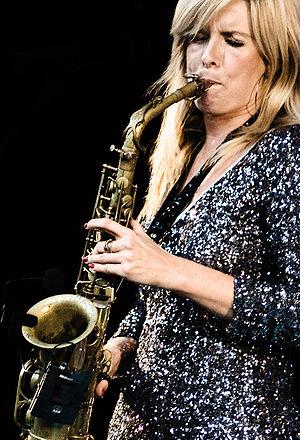
Candy Dulfer est une saxophoniste alto et chanteuse néerlandaise de jazz-funk, de smooth jazz, et de pop-jazz, fréquente collaboratrice de Prince sur disques et en tournée, devenue célèbre dans le monde en 1989, avec son succès international Lily Was Here de Dave Stewart, puis avec son premier album de jazz Saxualité de 1990.
Saxualité est le premier album jazz de 1990, de la saxophoniste néerlandaise Candy Dulfer. Elle le coproduit suite au succès international de son single instrumental Lily Was Here de 1989 avec Dave Stewart.